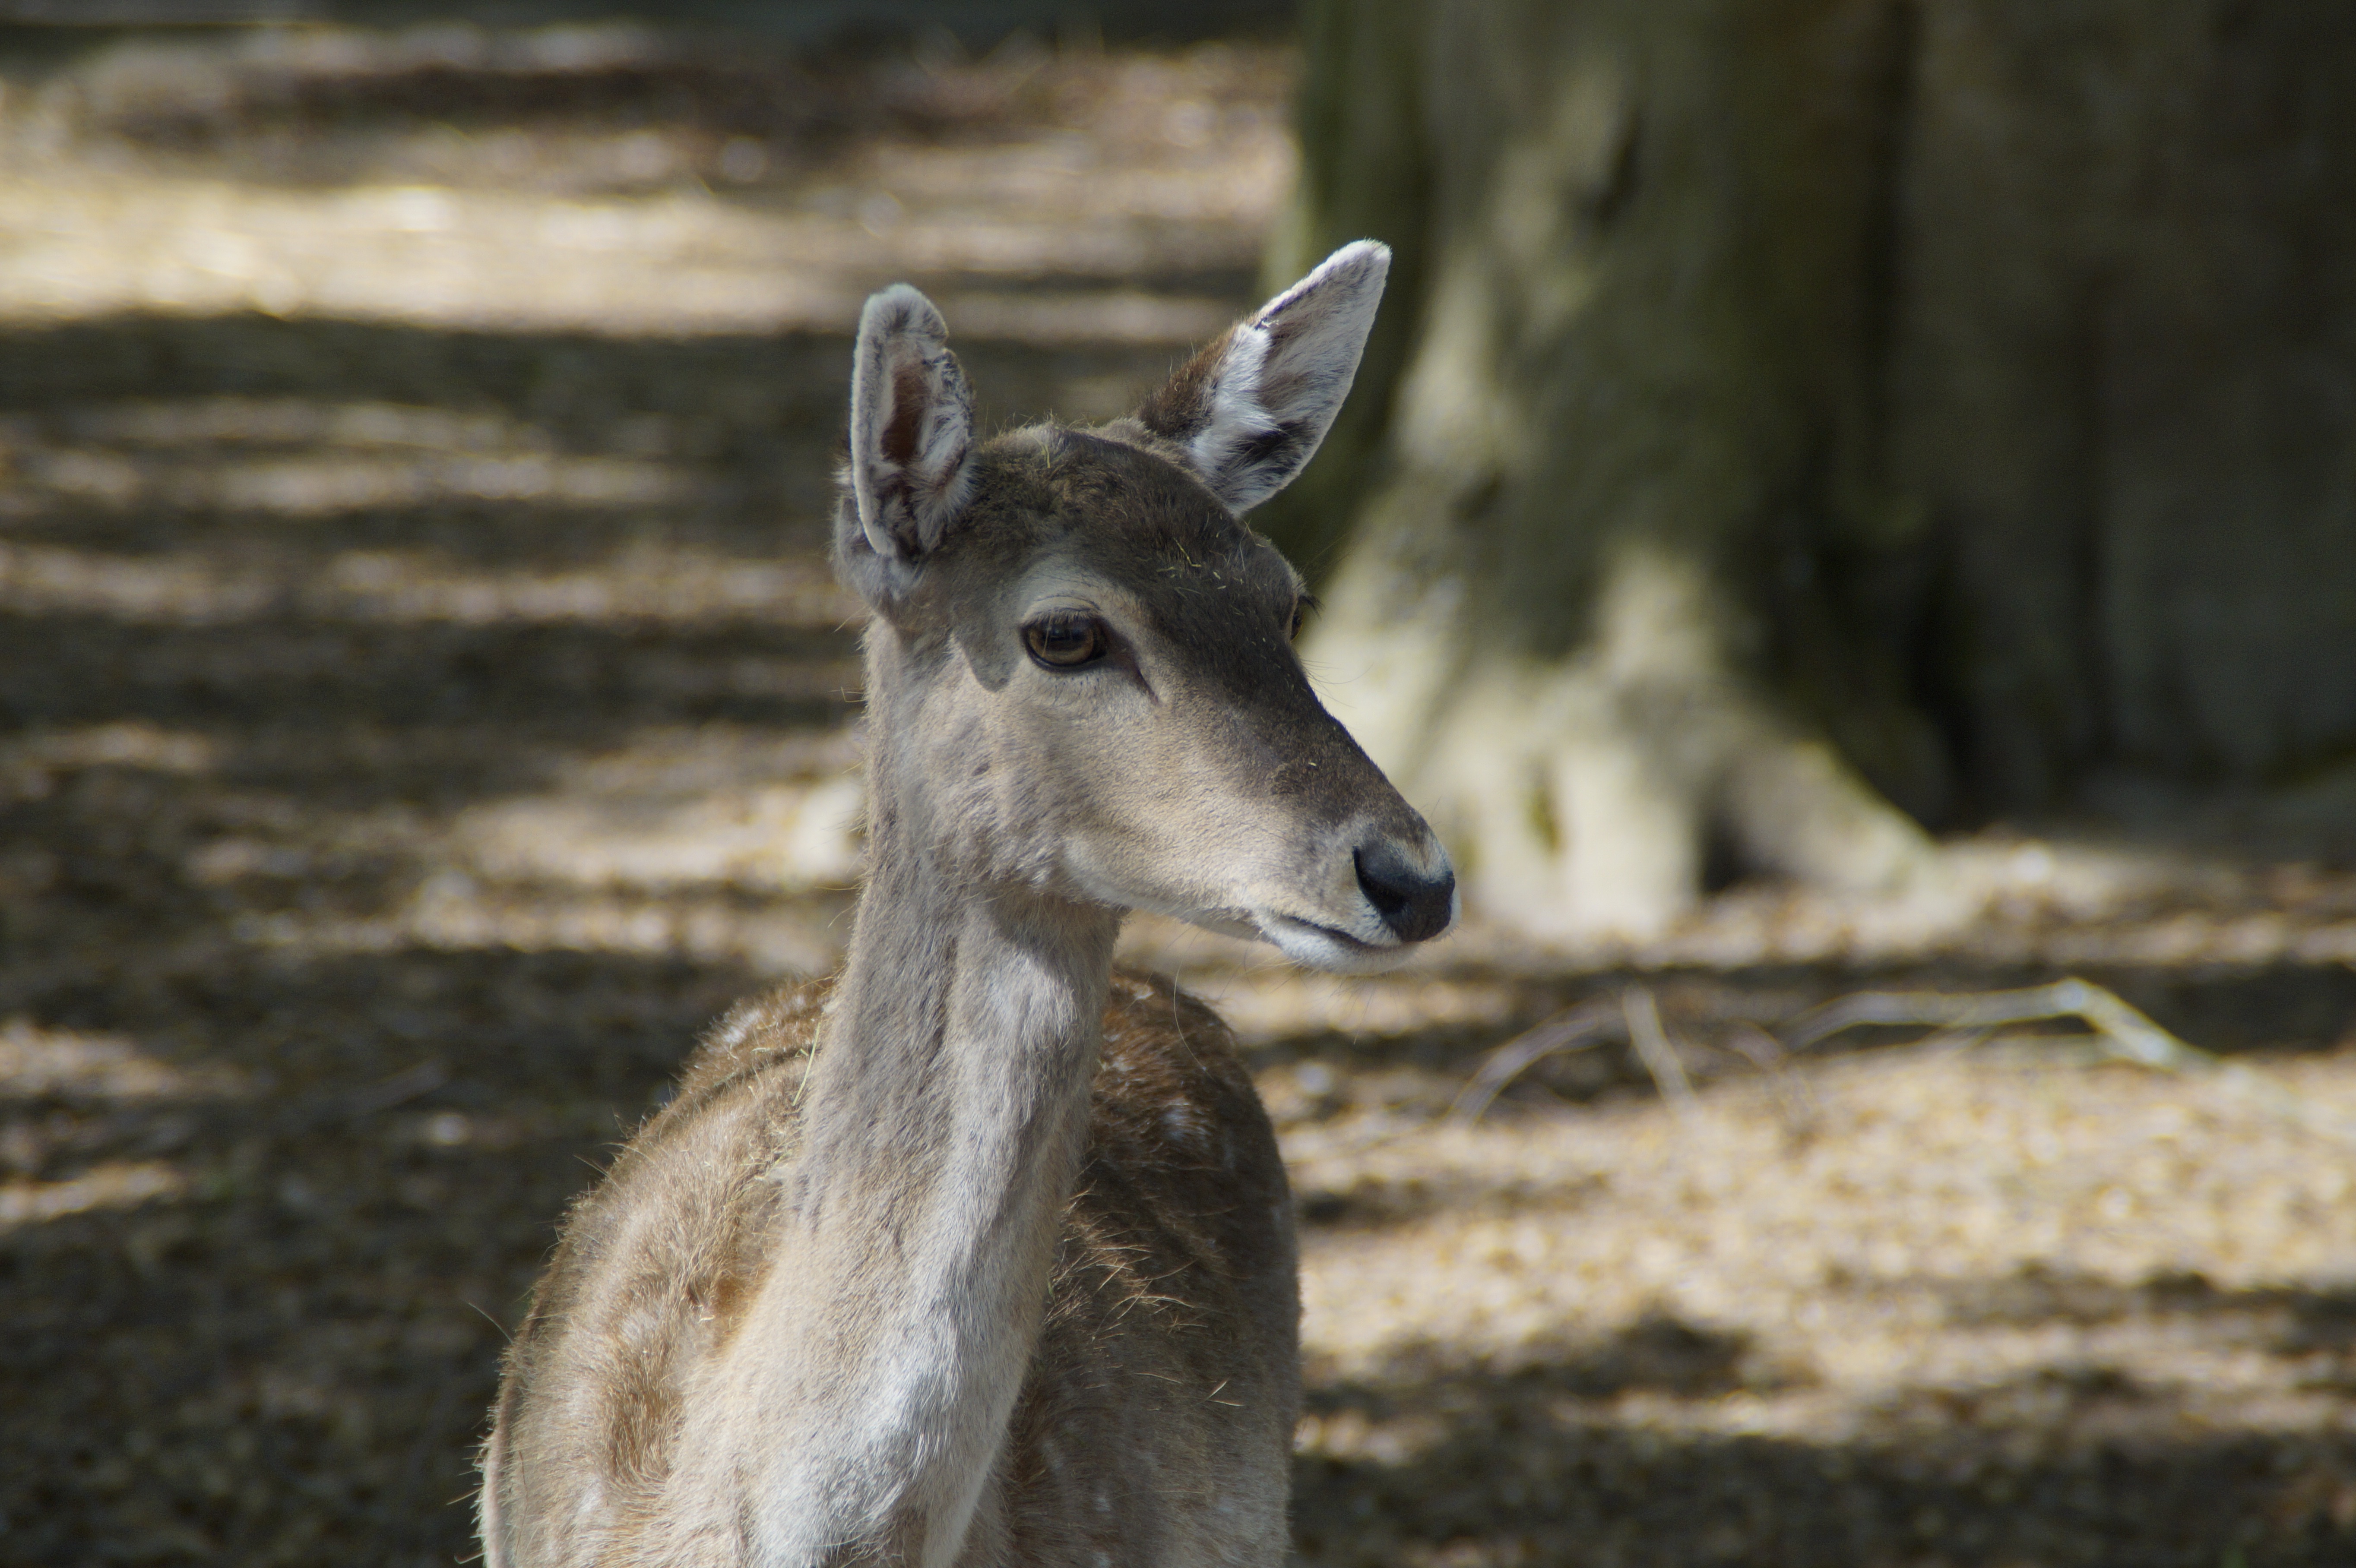
nature, forest, female, wildlife, wild, deer, zoo, mammal, fauna, vertebrate, roe deer, fallow deer, white tailed deer, musk deer